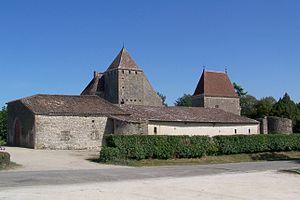
Château de Lavison à Loubens (Gironde, France)
Cet article recense les monuments historiques de l'arrondissement de Langon, dans le département de la Gironde, en France.
Loubens est une commune du Sud-Ouest de la France, située dans le département de la Gironde.
Le château de Lavison est situé sur la commune de Loubens, dans la région naturelle de l'Entre-deux-Mers, à l'est du département de la Gironde en Nouvelle-Aquitaine.